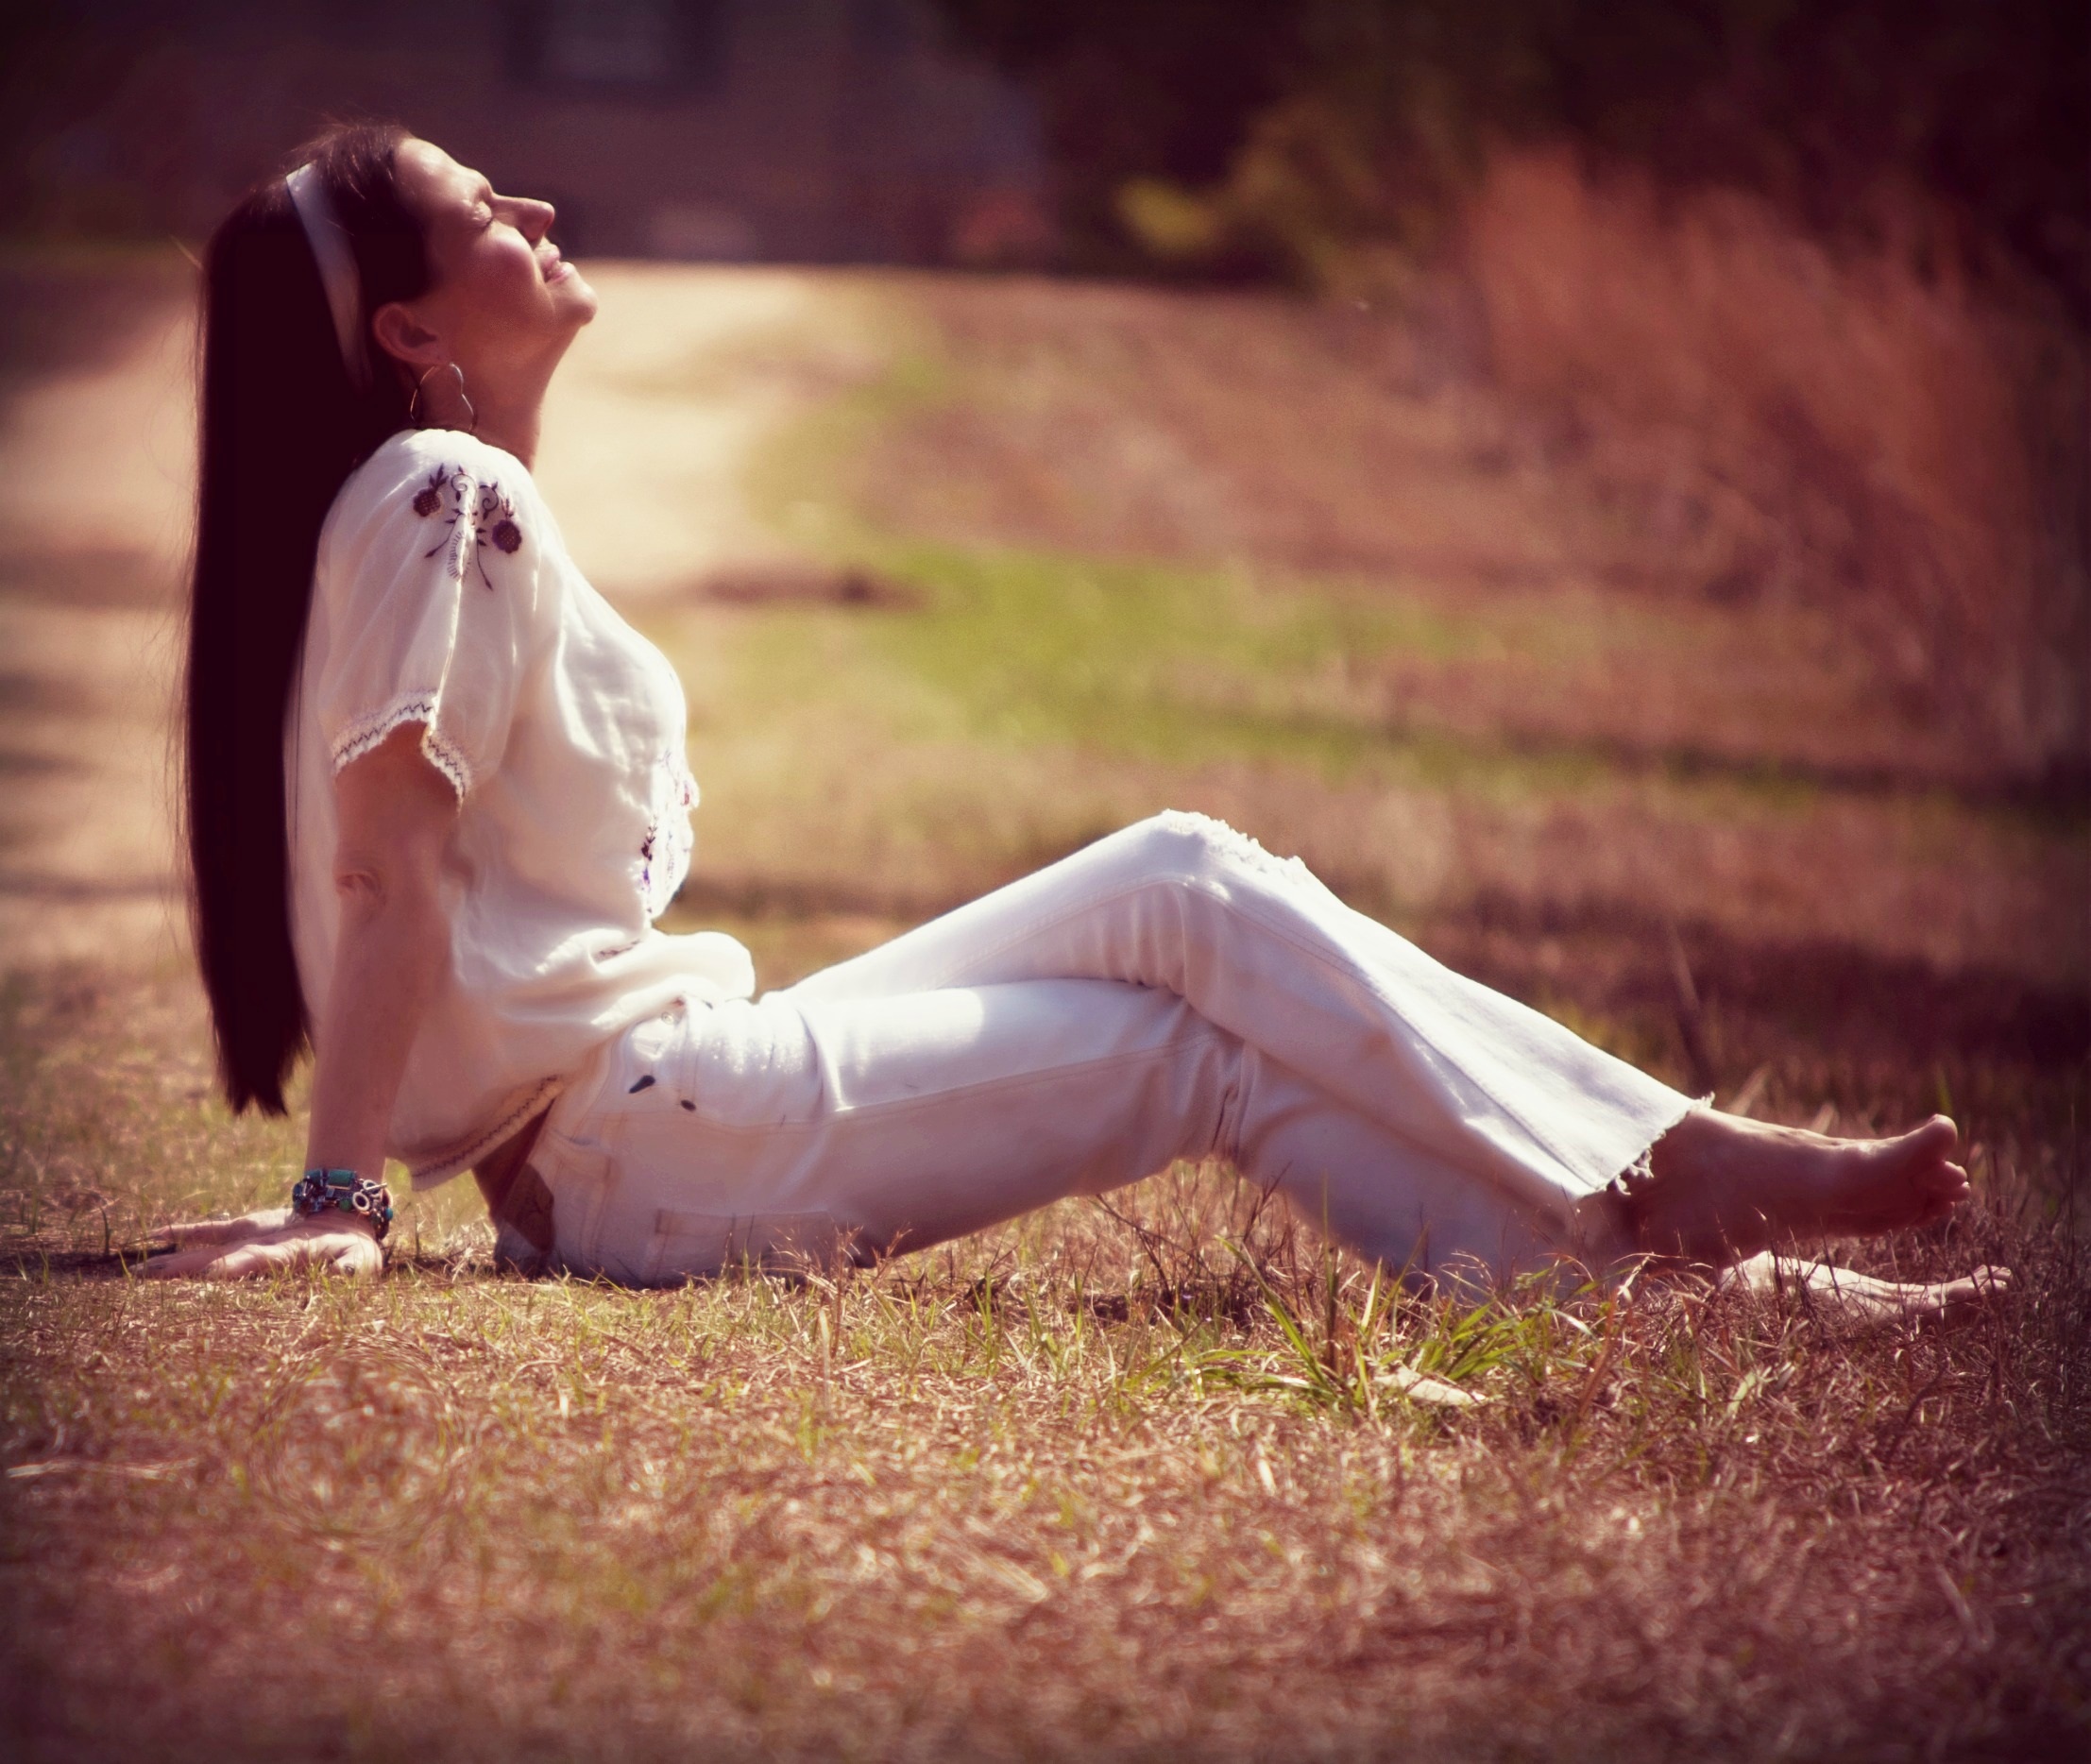
outdoor, girl, woman, photography, sunlight, female, love, portrait, model, spring, red, color, romance, fashion, lady, bride, dress, photograph, skin, beauty, emotion, photo shoot, sense, summer sun, portrait photography, human positions